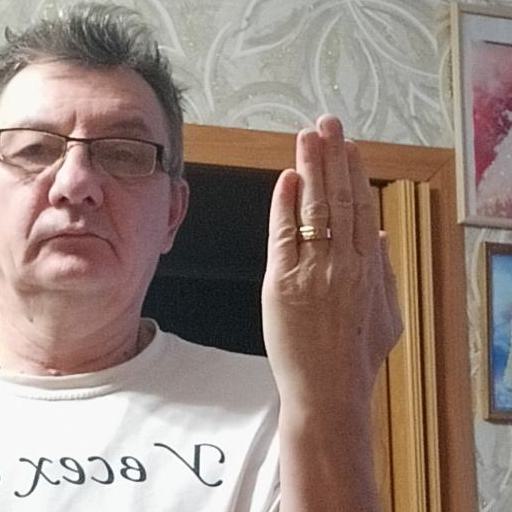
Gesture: stop_inverted